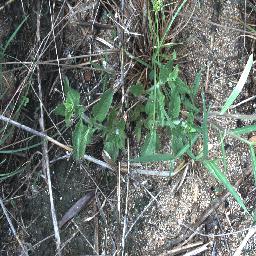
Label: siam_weed